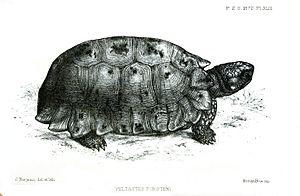
Indotestudo forstenii est une espèce de tortues de la famille des Testudinidae.